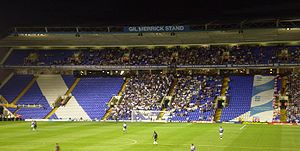
Gil Merrick
"Gilbert Harold ""Gil"" Merrick var en engelsk fodboldspiller og manager.